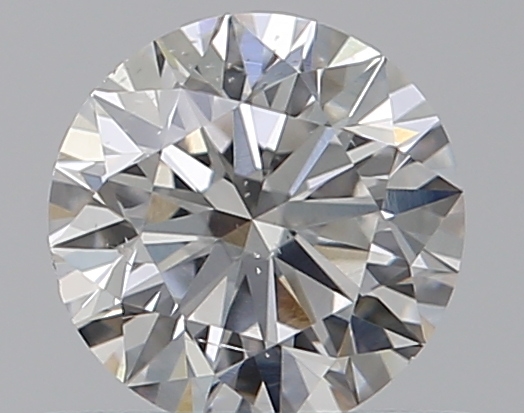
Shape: round
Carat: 0.5
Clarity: SI1
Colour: H
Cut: VG
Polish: EX
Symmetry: VG
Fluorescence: M
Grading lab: GIA
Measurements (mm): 5.04 x 5.08 x 3.14